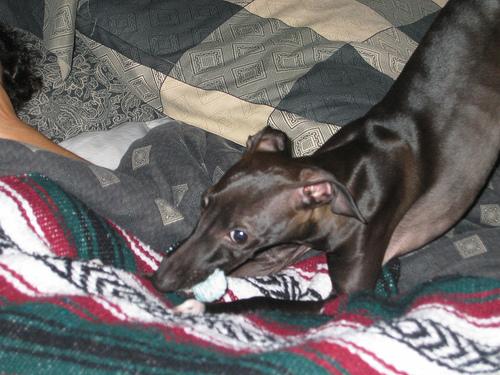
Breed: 238-n000099-Italian_greyhound